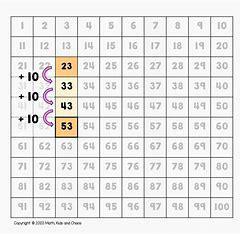
Brand: ON
Model: 100